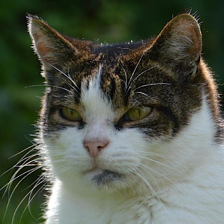
Label: animals